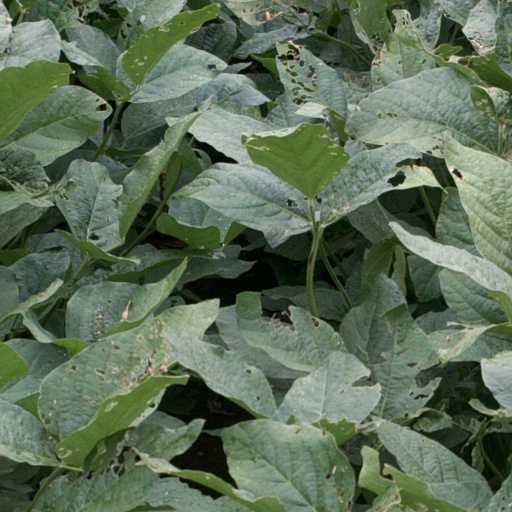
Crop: soybean